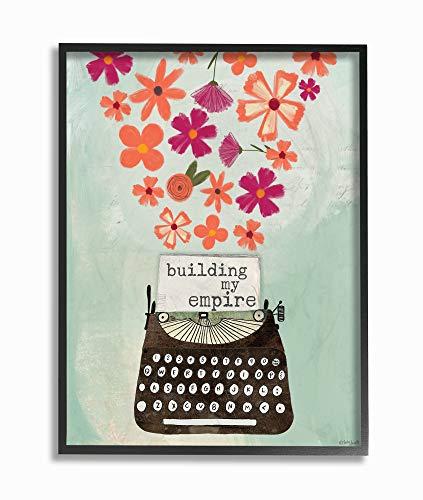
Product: Stupell Industries Building My Empire Pink and Orange Floral Explosion Typewriter Black Framed Wall Art, 16 x 20, Multi-Color
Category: Baby Products | Nursery | Décor | Wall Décor | Wall Plaques
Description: Design By Artist Katie Douette.
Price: $48.19
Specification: ProductDimensions:16x1.5x20inches|ItemWeight:4pounds|ShippingWeight:5pounds(Viewshippingratesandpolicies)|Manufacturer:StupellIndustries|ASIN:B07PVC7NQK|Itemmodelnumber:mwp-591_fr_16x20